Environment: real
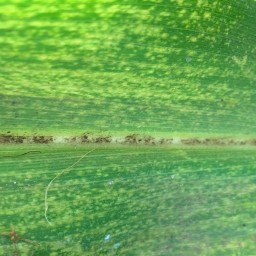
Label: lethal_necrosis